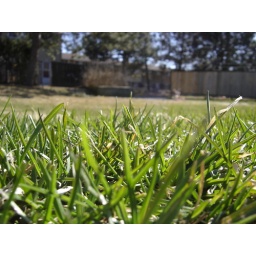
And the green grass grows all around and around...